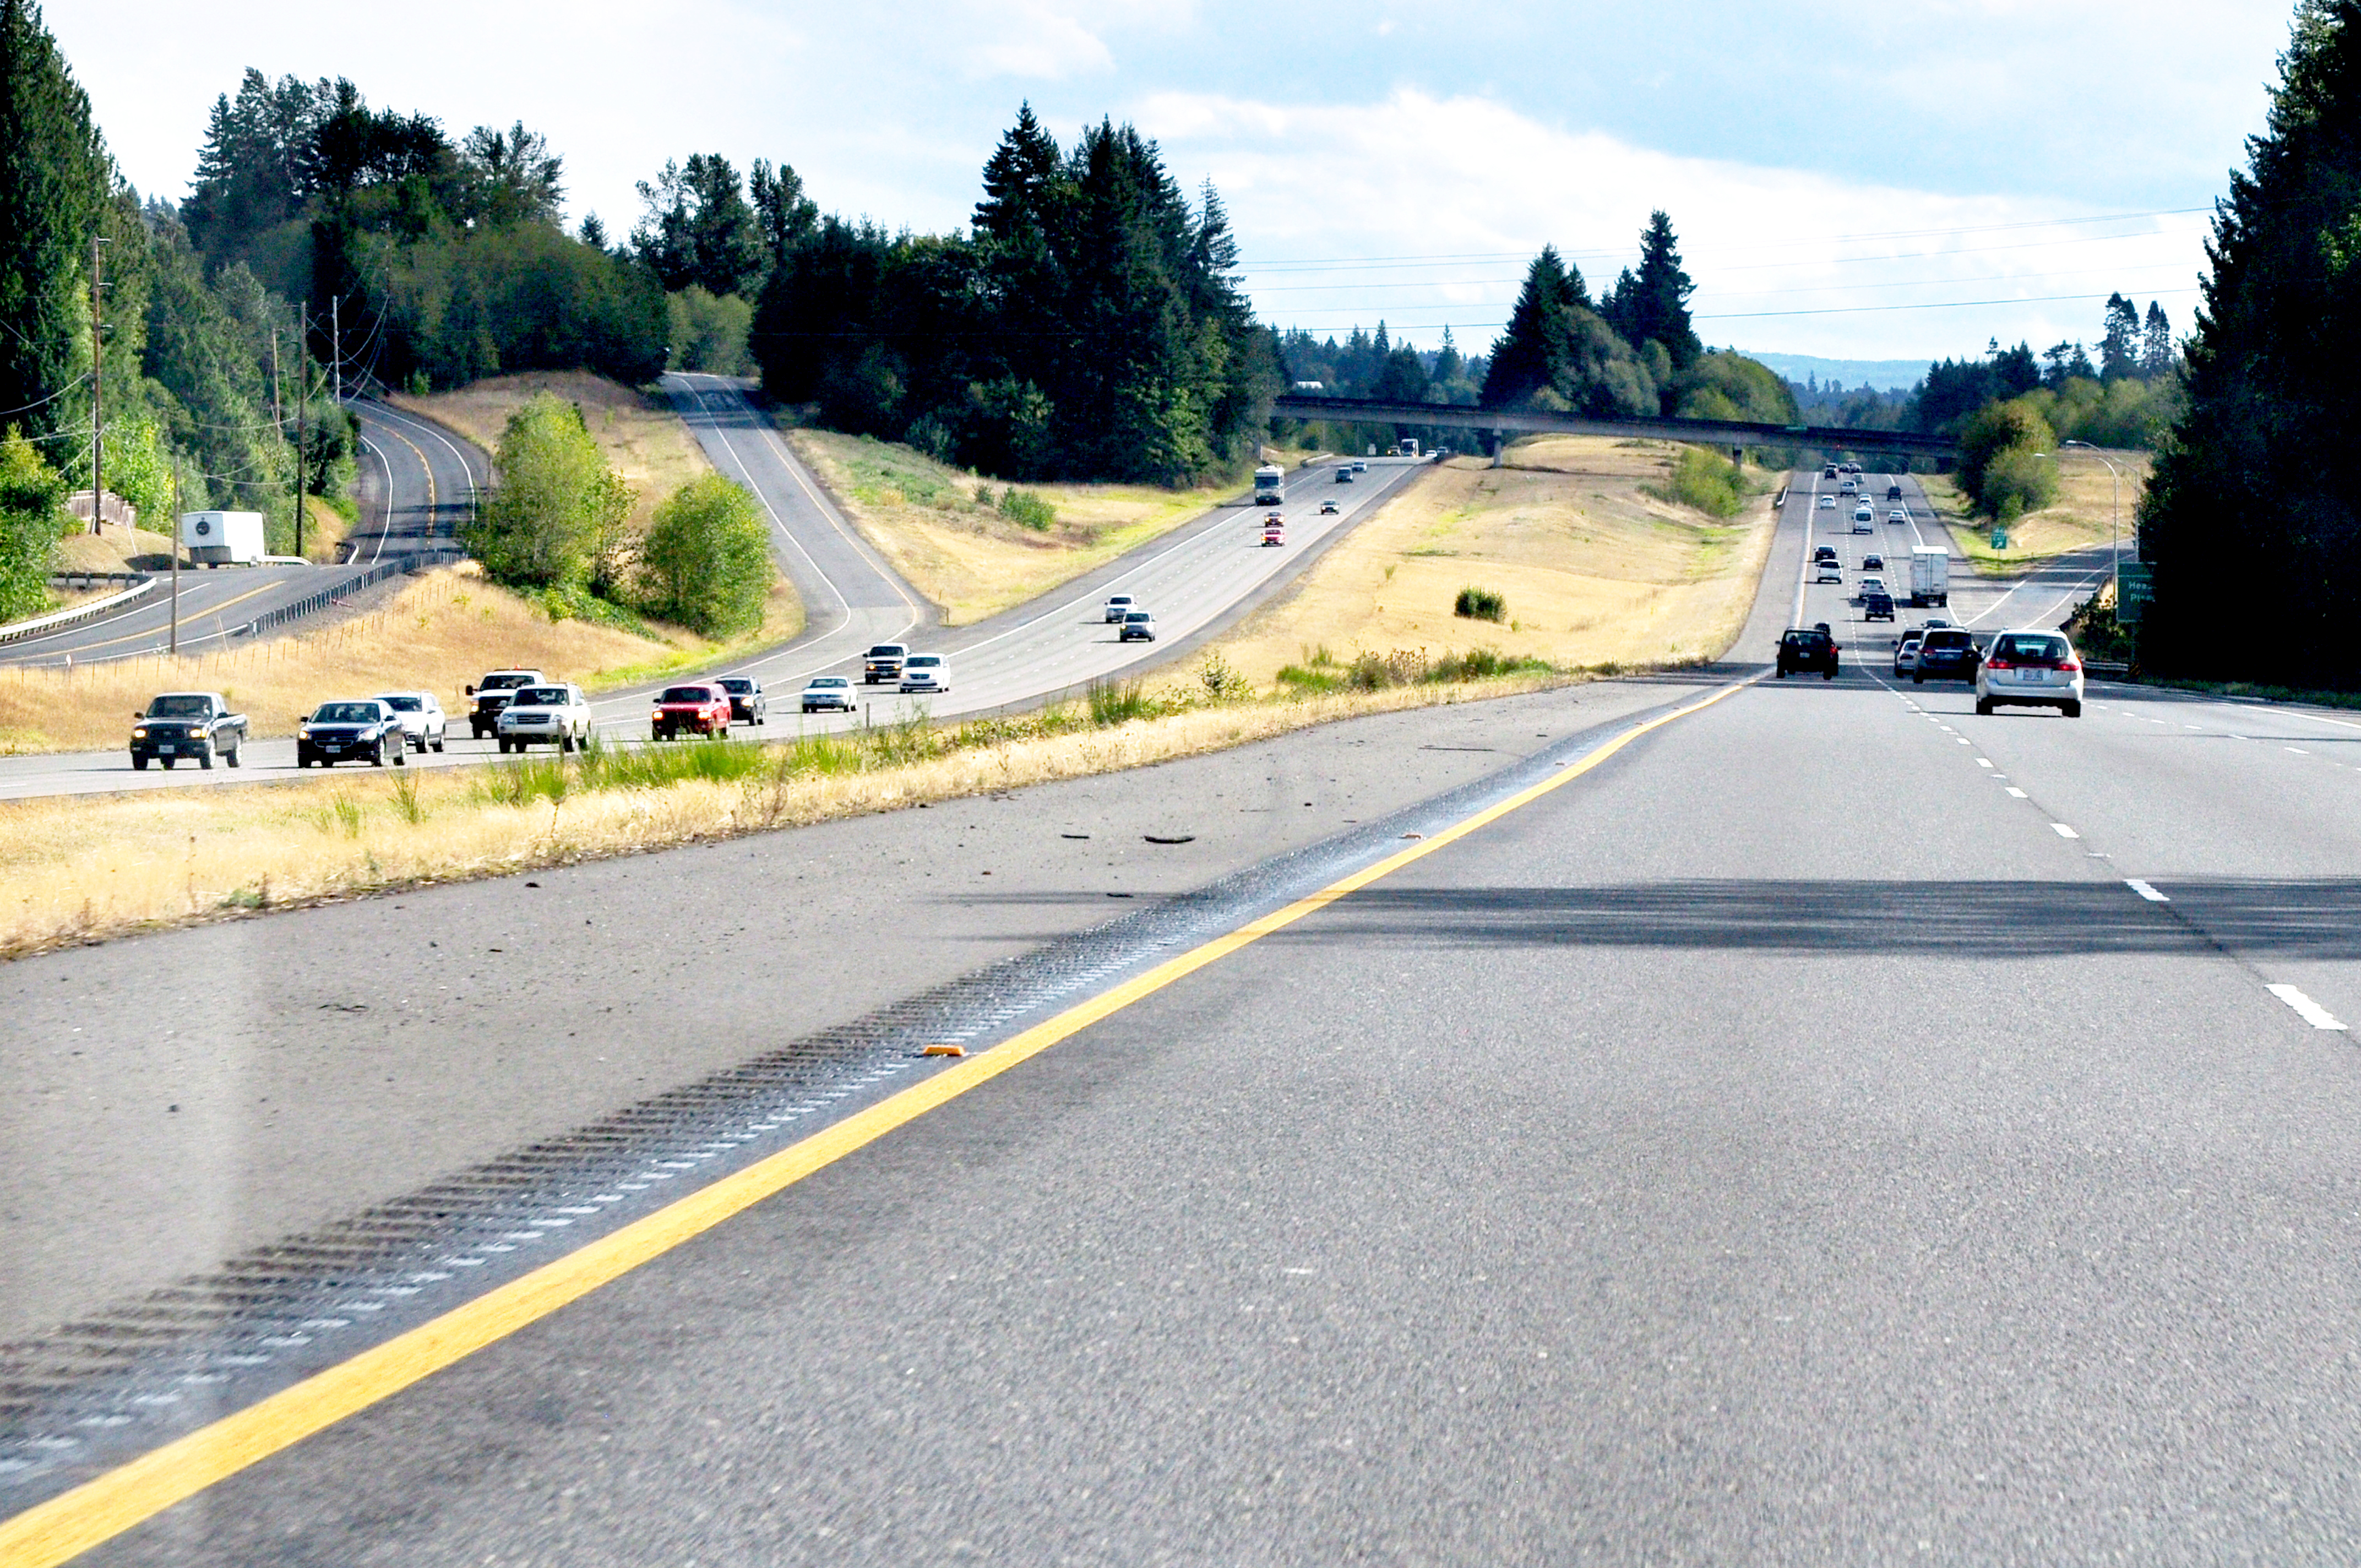
road, highway, traffic, vehicle, car, douglas, fir, asphalt, thoroughfare, yellow, infrastructure, road surface, freeway, lane, line, tar, tree, nonbuilding structure, shoulder, street, road trip